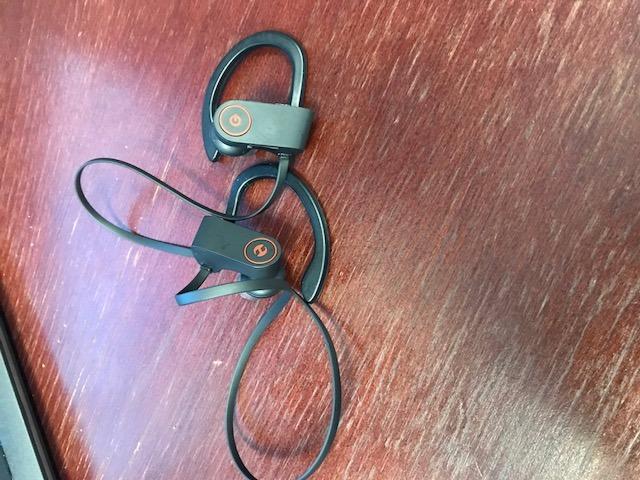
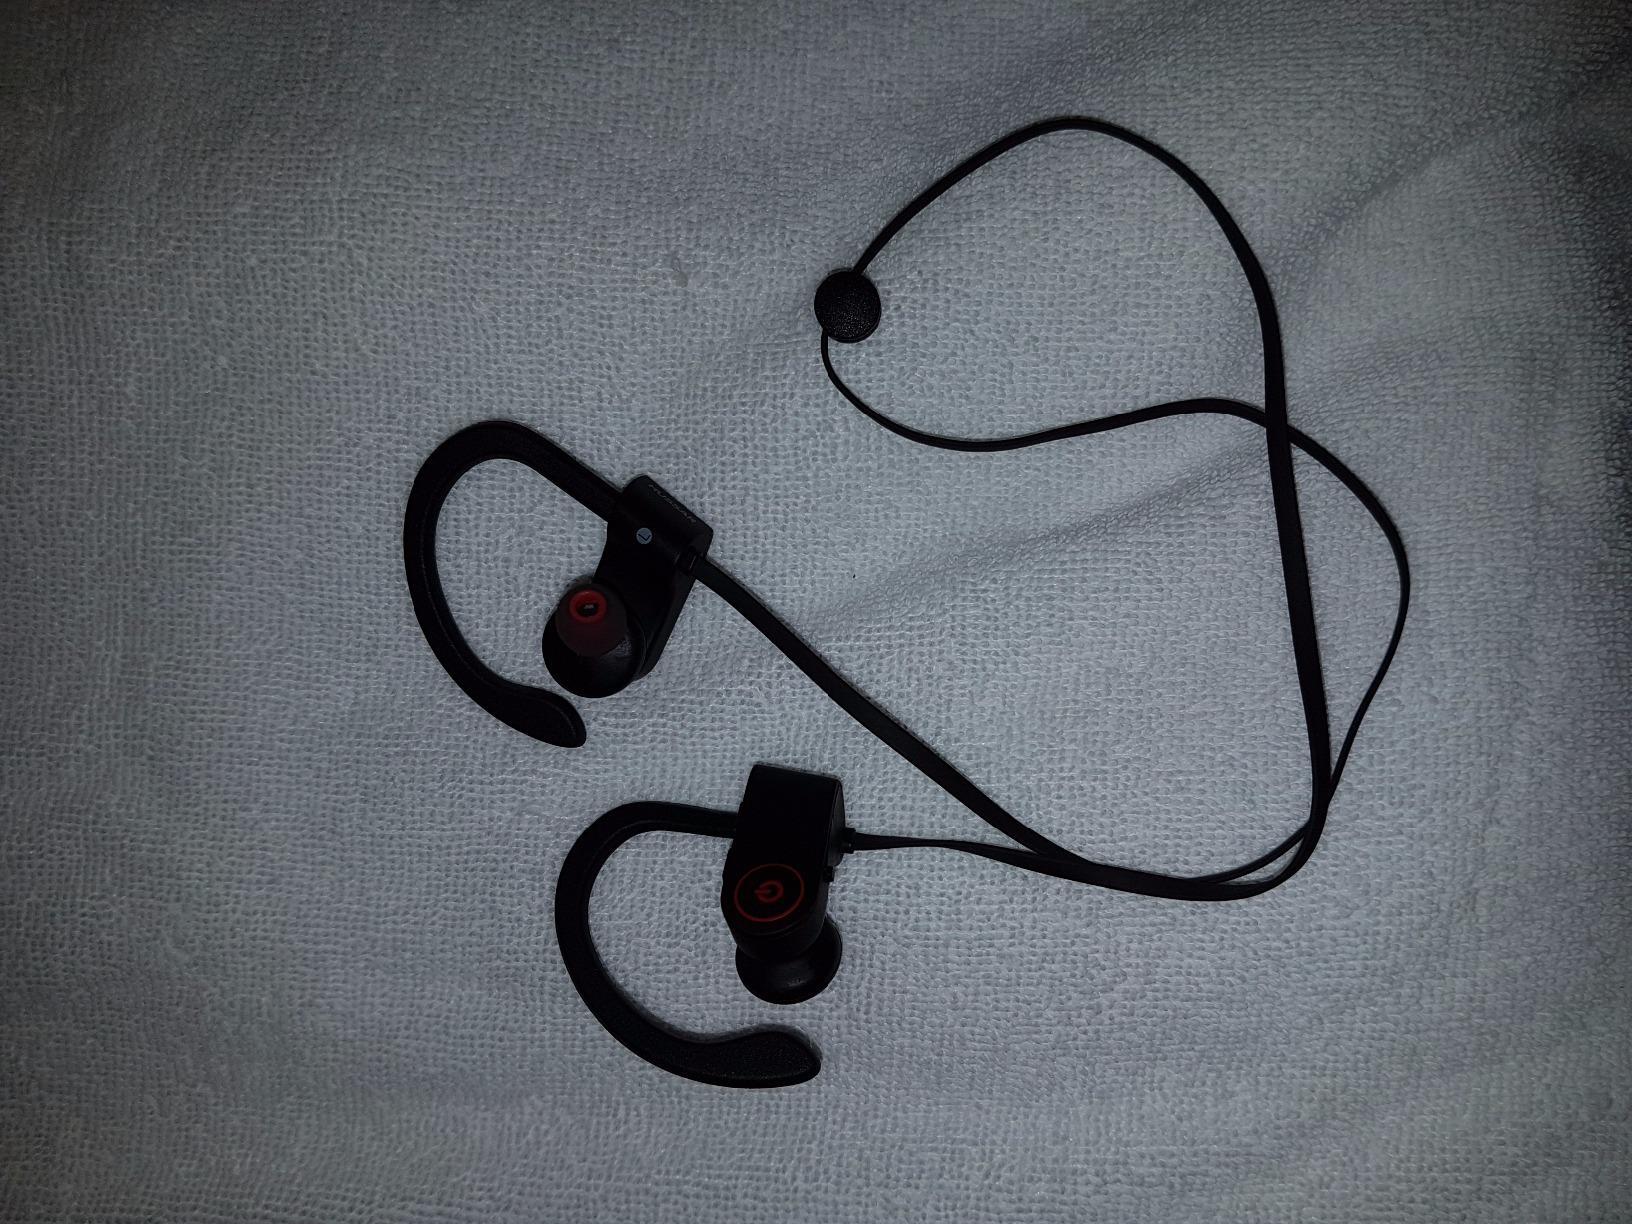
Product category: headphones
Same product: yes